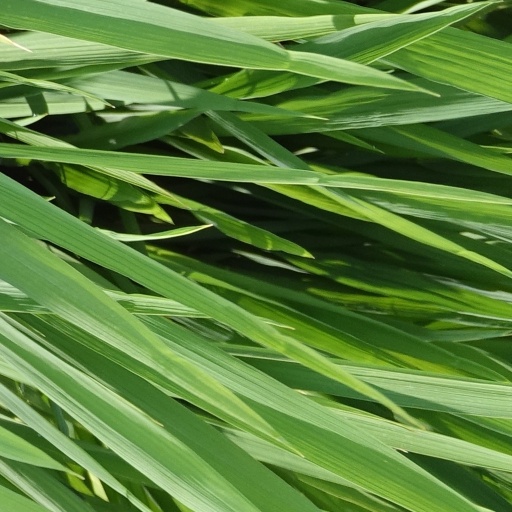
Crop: rice